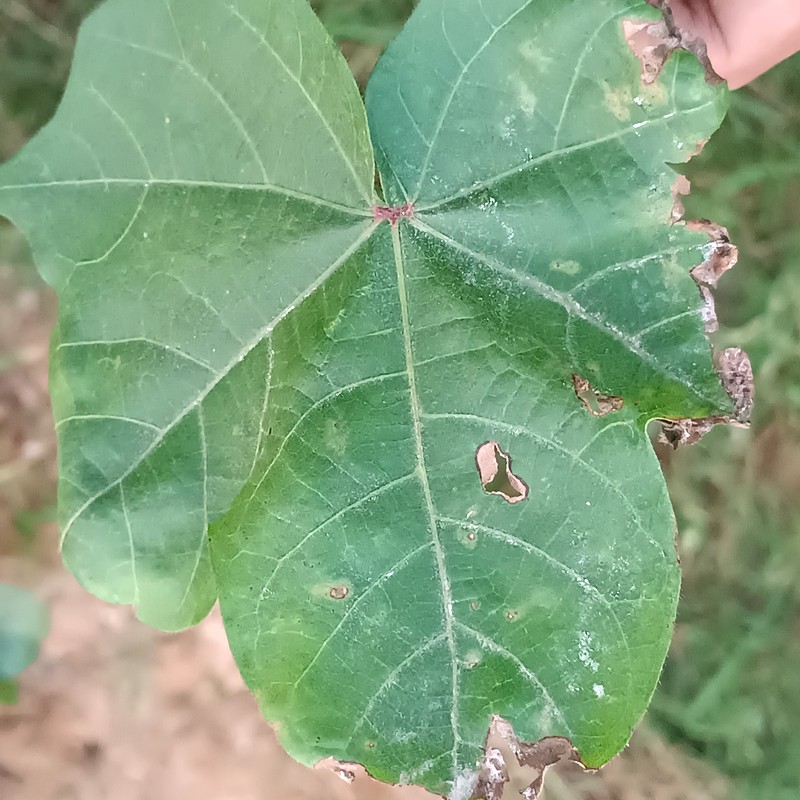
Label: Leaf Hopper Jassids